Shaun Goater

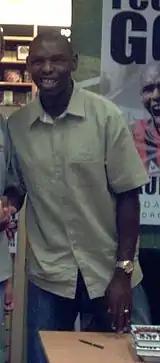
Goater at a book signing in September 2006

Goater is married to Anita, his childhood sweetheart, and has two daughters, Amaya and Anais (born 3 October 2000 in Wythenshawe, Manchester). He was awarded the MBE in 2003 for services to sport and young people in Bermuda. His autobiography, "Feed the Goat: The Shaun Goater Story" was published in September 2006.